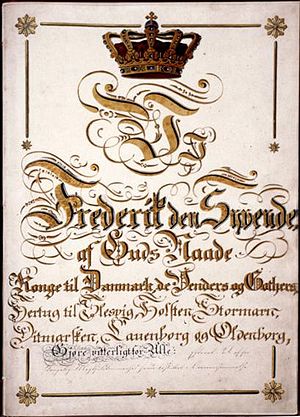
Dansk kultur / Dansk kultur som dannelsesprojekt / Folket, nationen og demokratiet
Grundloven af den 5. juni 1849.
Dansk kultur er et begreb, som anvendes i adskillige, ofte modstridende betydninger. For det første er der forskellige definitioner på begrebet kultur, der både kan anvendes som gruppebetegnelse og som identificeringsbetegnelse. Begrebet kan yderligere differentieres i: